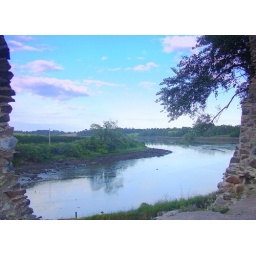
The view from the castle wall near the Nendrum monastry, Mahee Island, Strangford, Co Down.